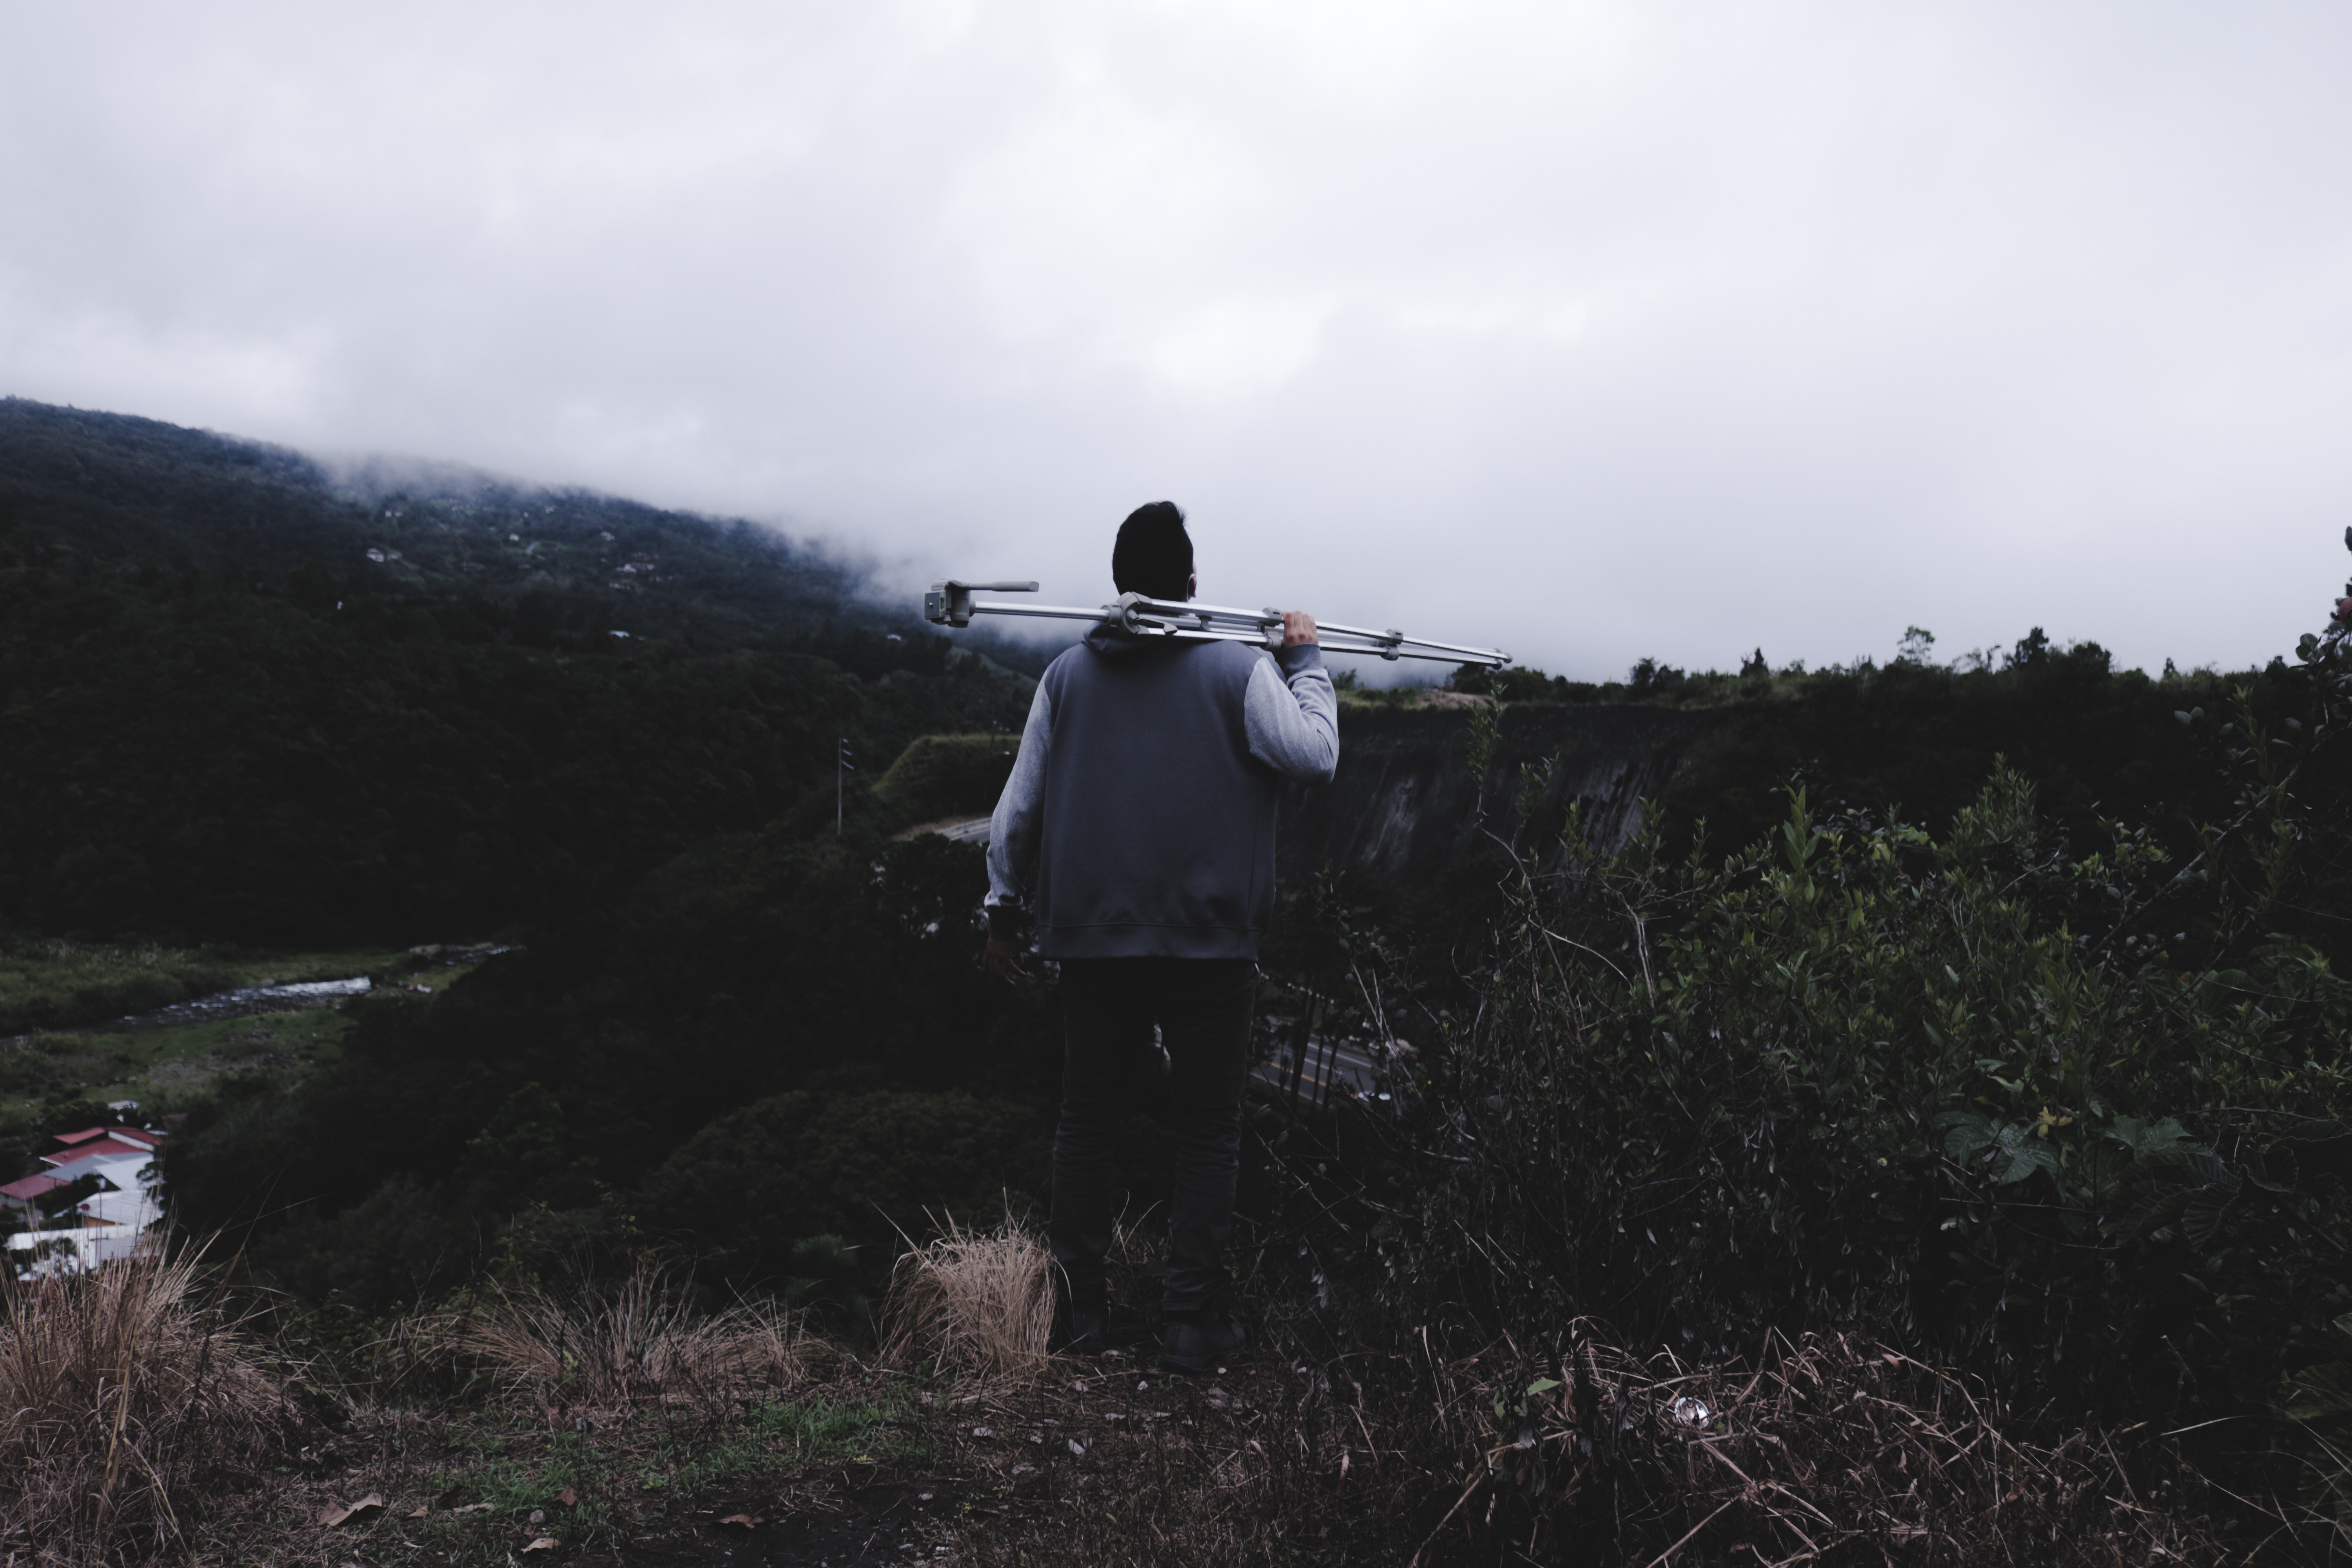
man, walking, mountain, photographer, hill, adventure, mountain range, travel, guy, ridge, summit, tripod, rural area, mountainous landforms